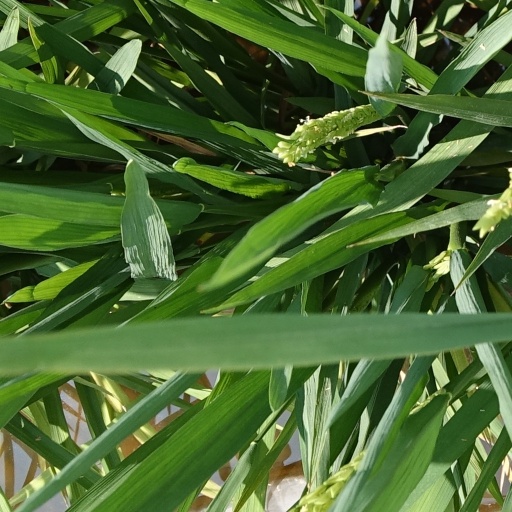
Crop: rice